Hanina Karchevsky

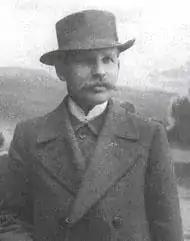
Hanina Karchevsky

Hanina Karchevsky (died 20 December 1925, age 49), was a Jewish composer, conductor and music teacher who became an important figure in the establishment of the musical culture of the pre-state Yishuv and of Israel.